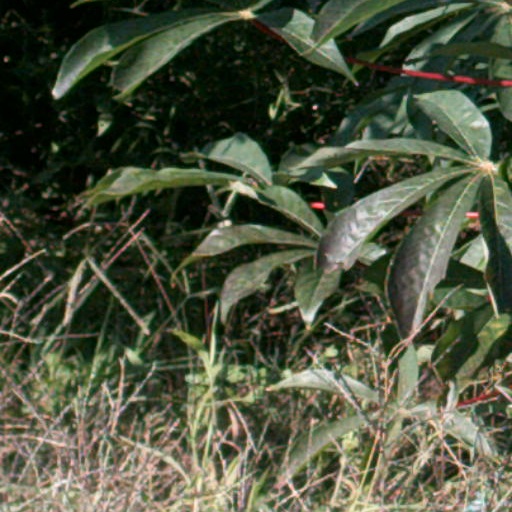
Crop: cassava